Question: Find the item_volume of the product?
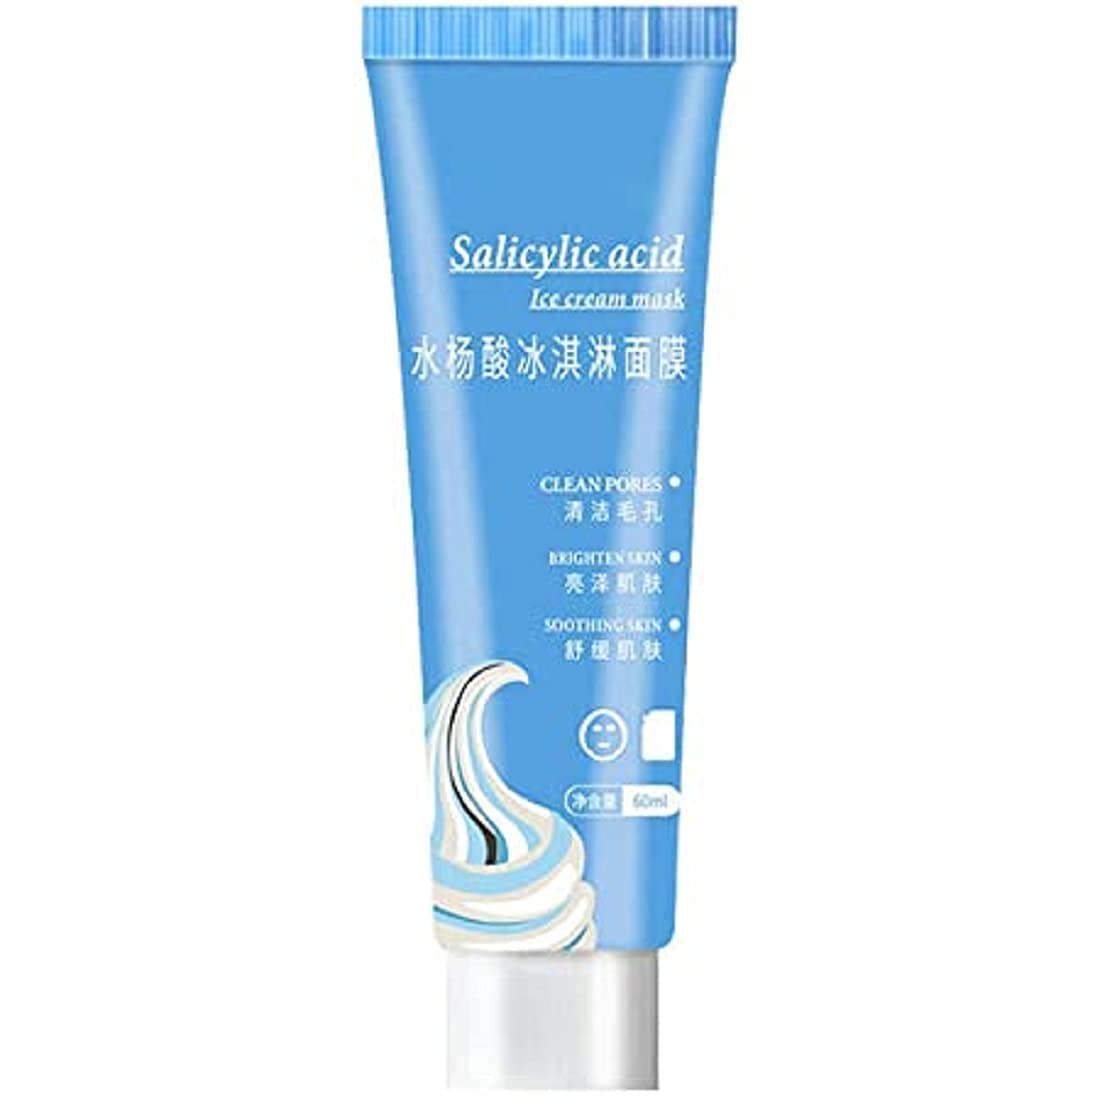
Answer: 60.0 millilitre